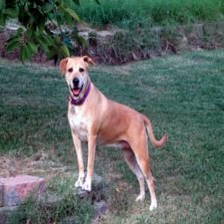
Species: dog
Breed: american pit bull terrier